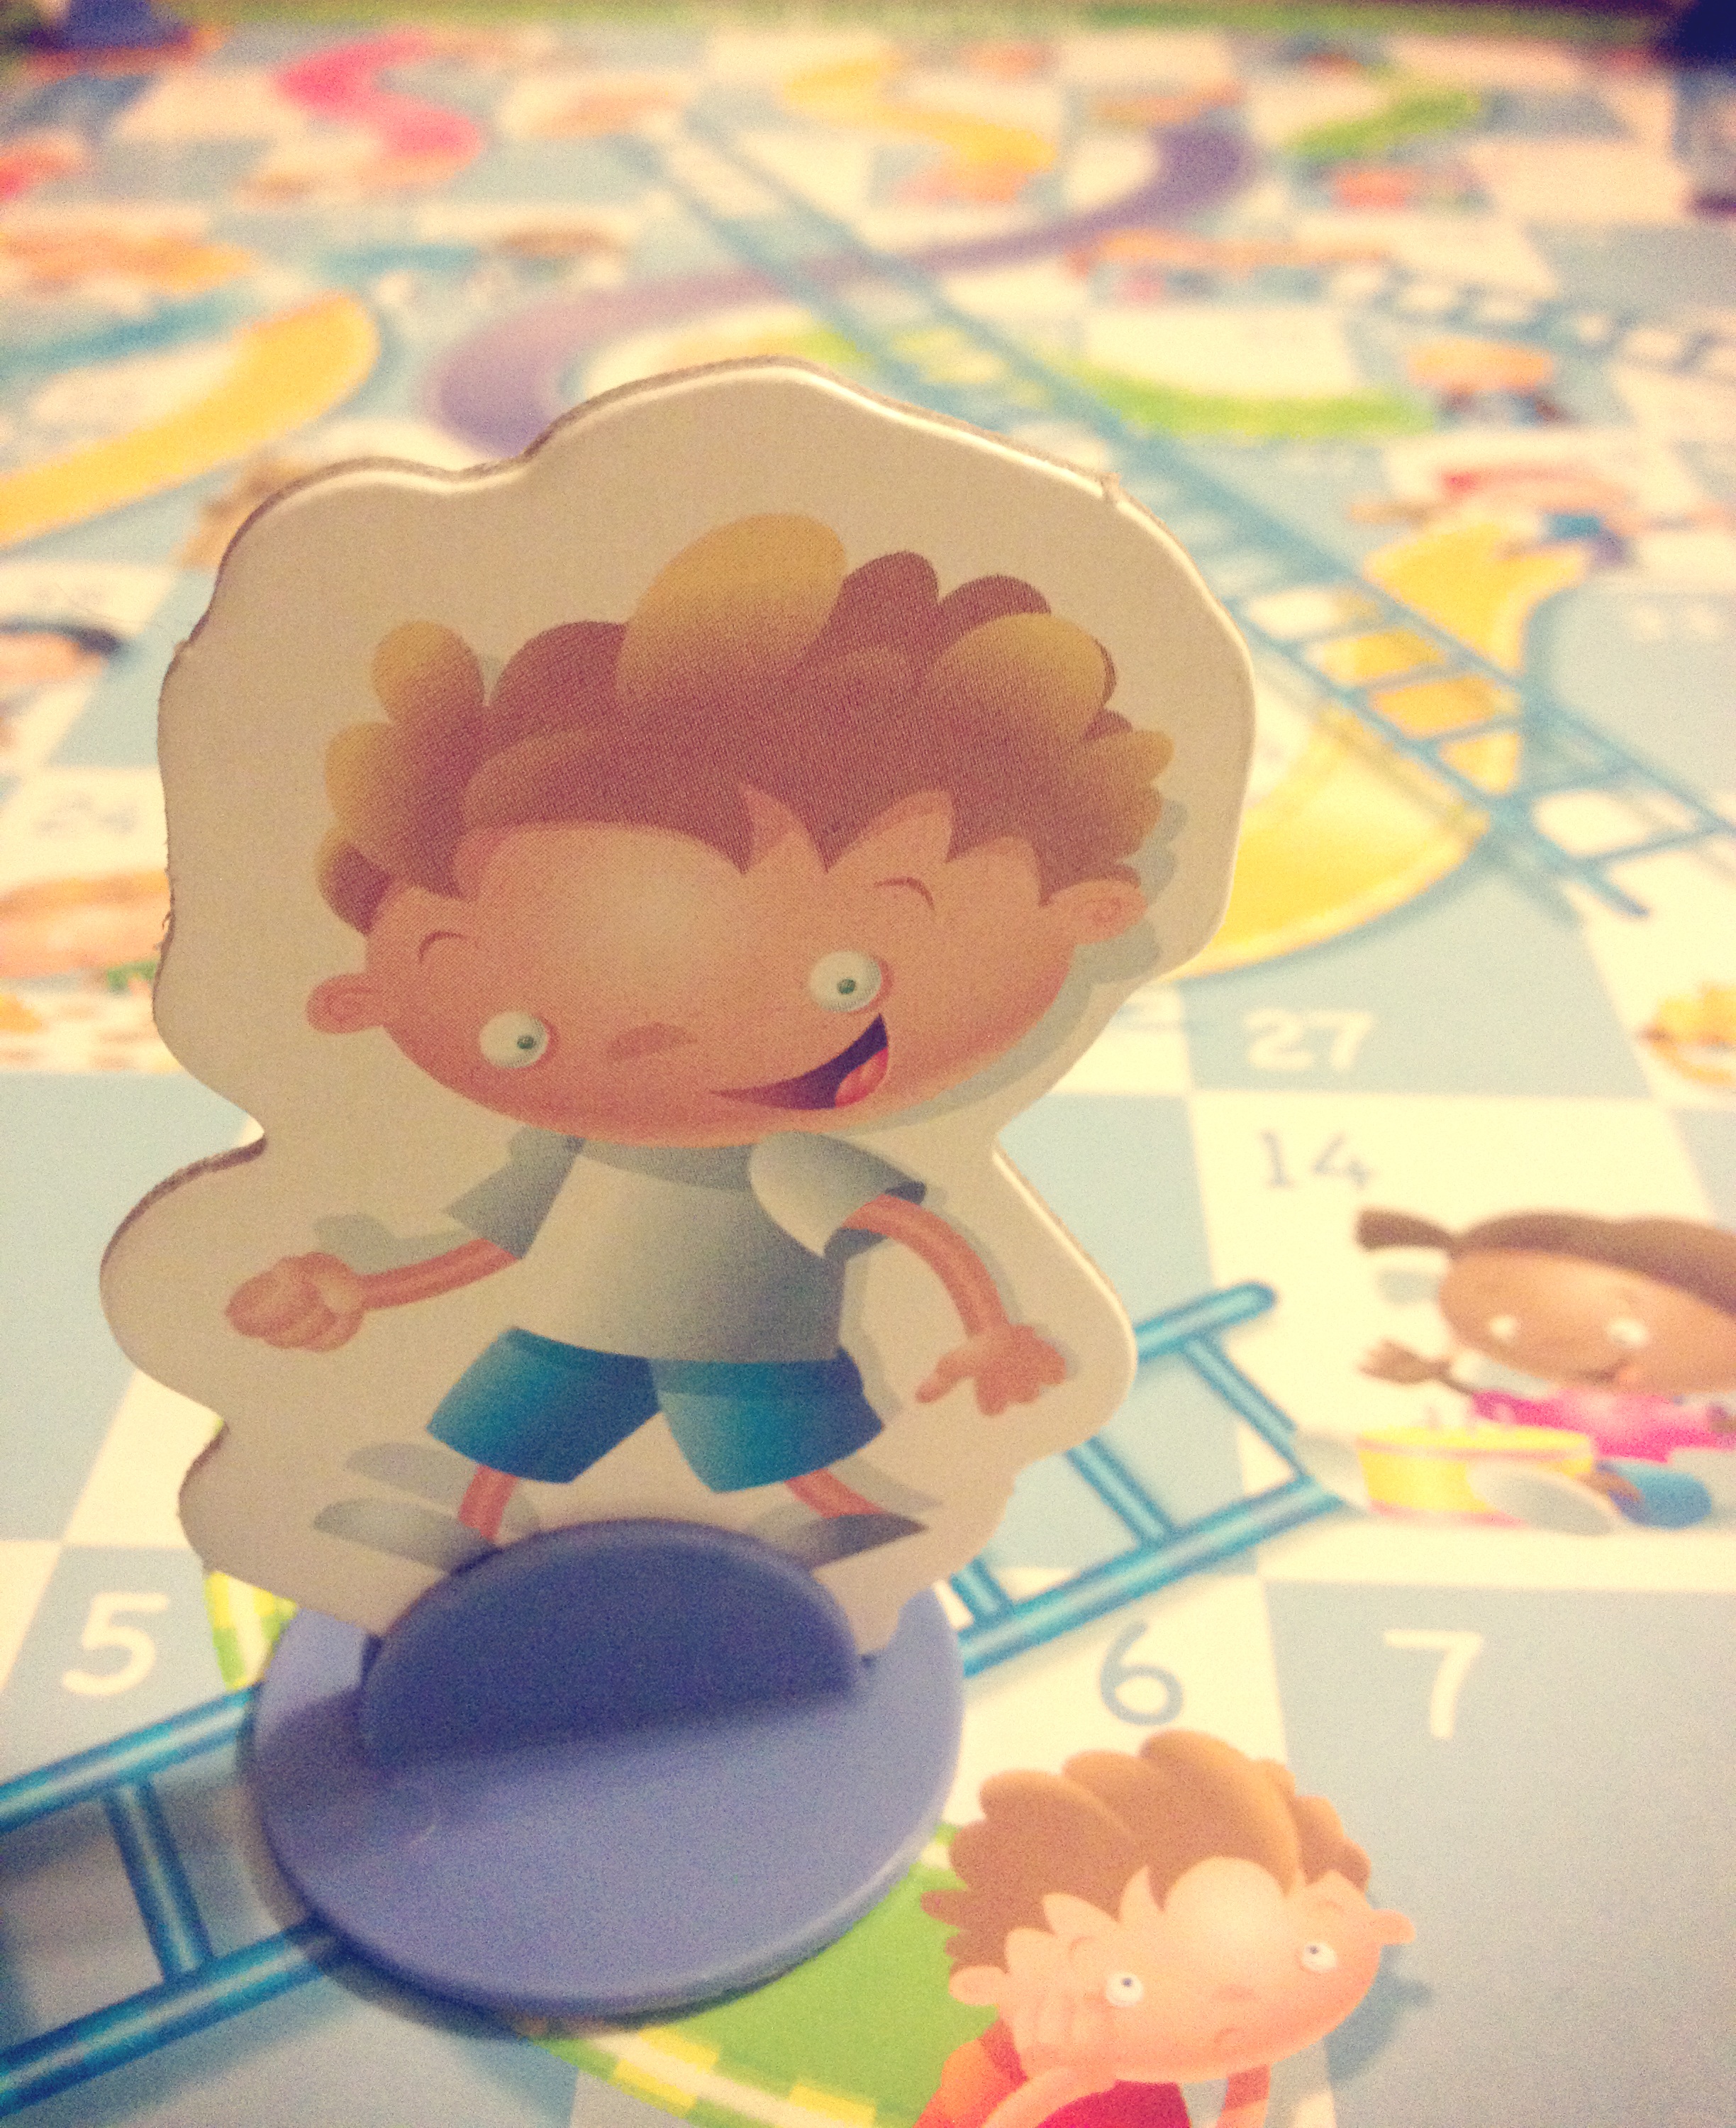
board, game, play, flower, toy, teddy bear, competition, family, kids, art, children, fun, illustration, strategy, move, winner, entertainment, victory, challenge, pieces, win, ladders, shoots